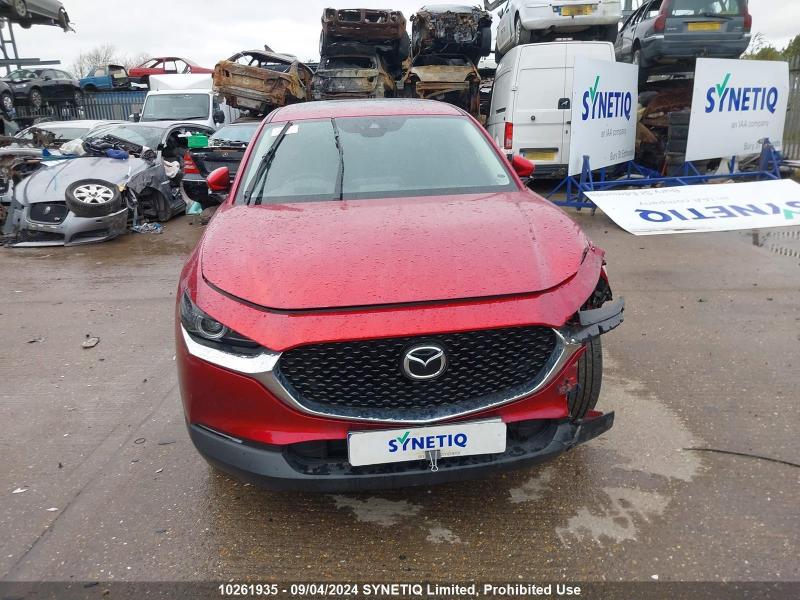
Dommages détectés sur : pare-choc avant, feu avant gauche, capot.
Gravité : majeur